Persepolis F.C.

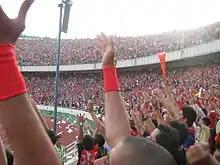
Fans celebrating after the club won the title in the 2007–08 season

Habib Kashani became the club chairman in June 2007 and selected Afshin Ghotbi as head coach of Persepolis for the 2007–08 season. Ghotbi promised to lead Persepolis to the IPL championship; the club started the IPL with a 3–2 win over Sanat Naft. Persepolis was undefeated until the 17th round, where they suffered a 2–1 loss to Sepahan. On 9 January 2008, the disciplinary committee of the FFIRI penalized Sepahan with a five-point deduction because its fans had seriously injured a security soldier. This was later reduced to three points. Persepolis was also docked six points by FIFA because of unpaid wages to a number of former players. This placed Persepolis behind Sepahan in the standings. Near the end of the season, Sheys Rezaei and Mohammad Reza Mamani were expelled by the team after both players showed poor behaviour towards club players, coaches and management, and for other non-football related issues. Habib Kashani and Mahmoud Khordbin both suffered heart attacks during the season. Persepolis cut Sepahan's seven-point lead to two points by the last game of the season. In the last week, Persepolis defeated Sepahan, when Sepehr Heidari scored a 90+6th-minute goal in front of over 110,000 fans in Azadi Stadium, earning Persepolis its second championship in the IPL and a slot in the Asian Champions League. Persepolis, Ghotbi, and Mohsen Khalili won the Team, Manager and Player of the year titles at the 2007–2008 Golden Ball awards.